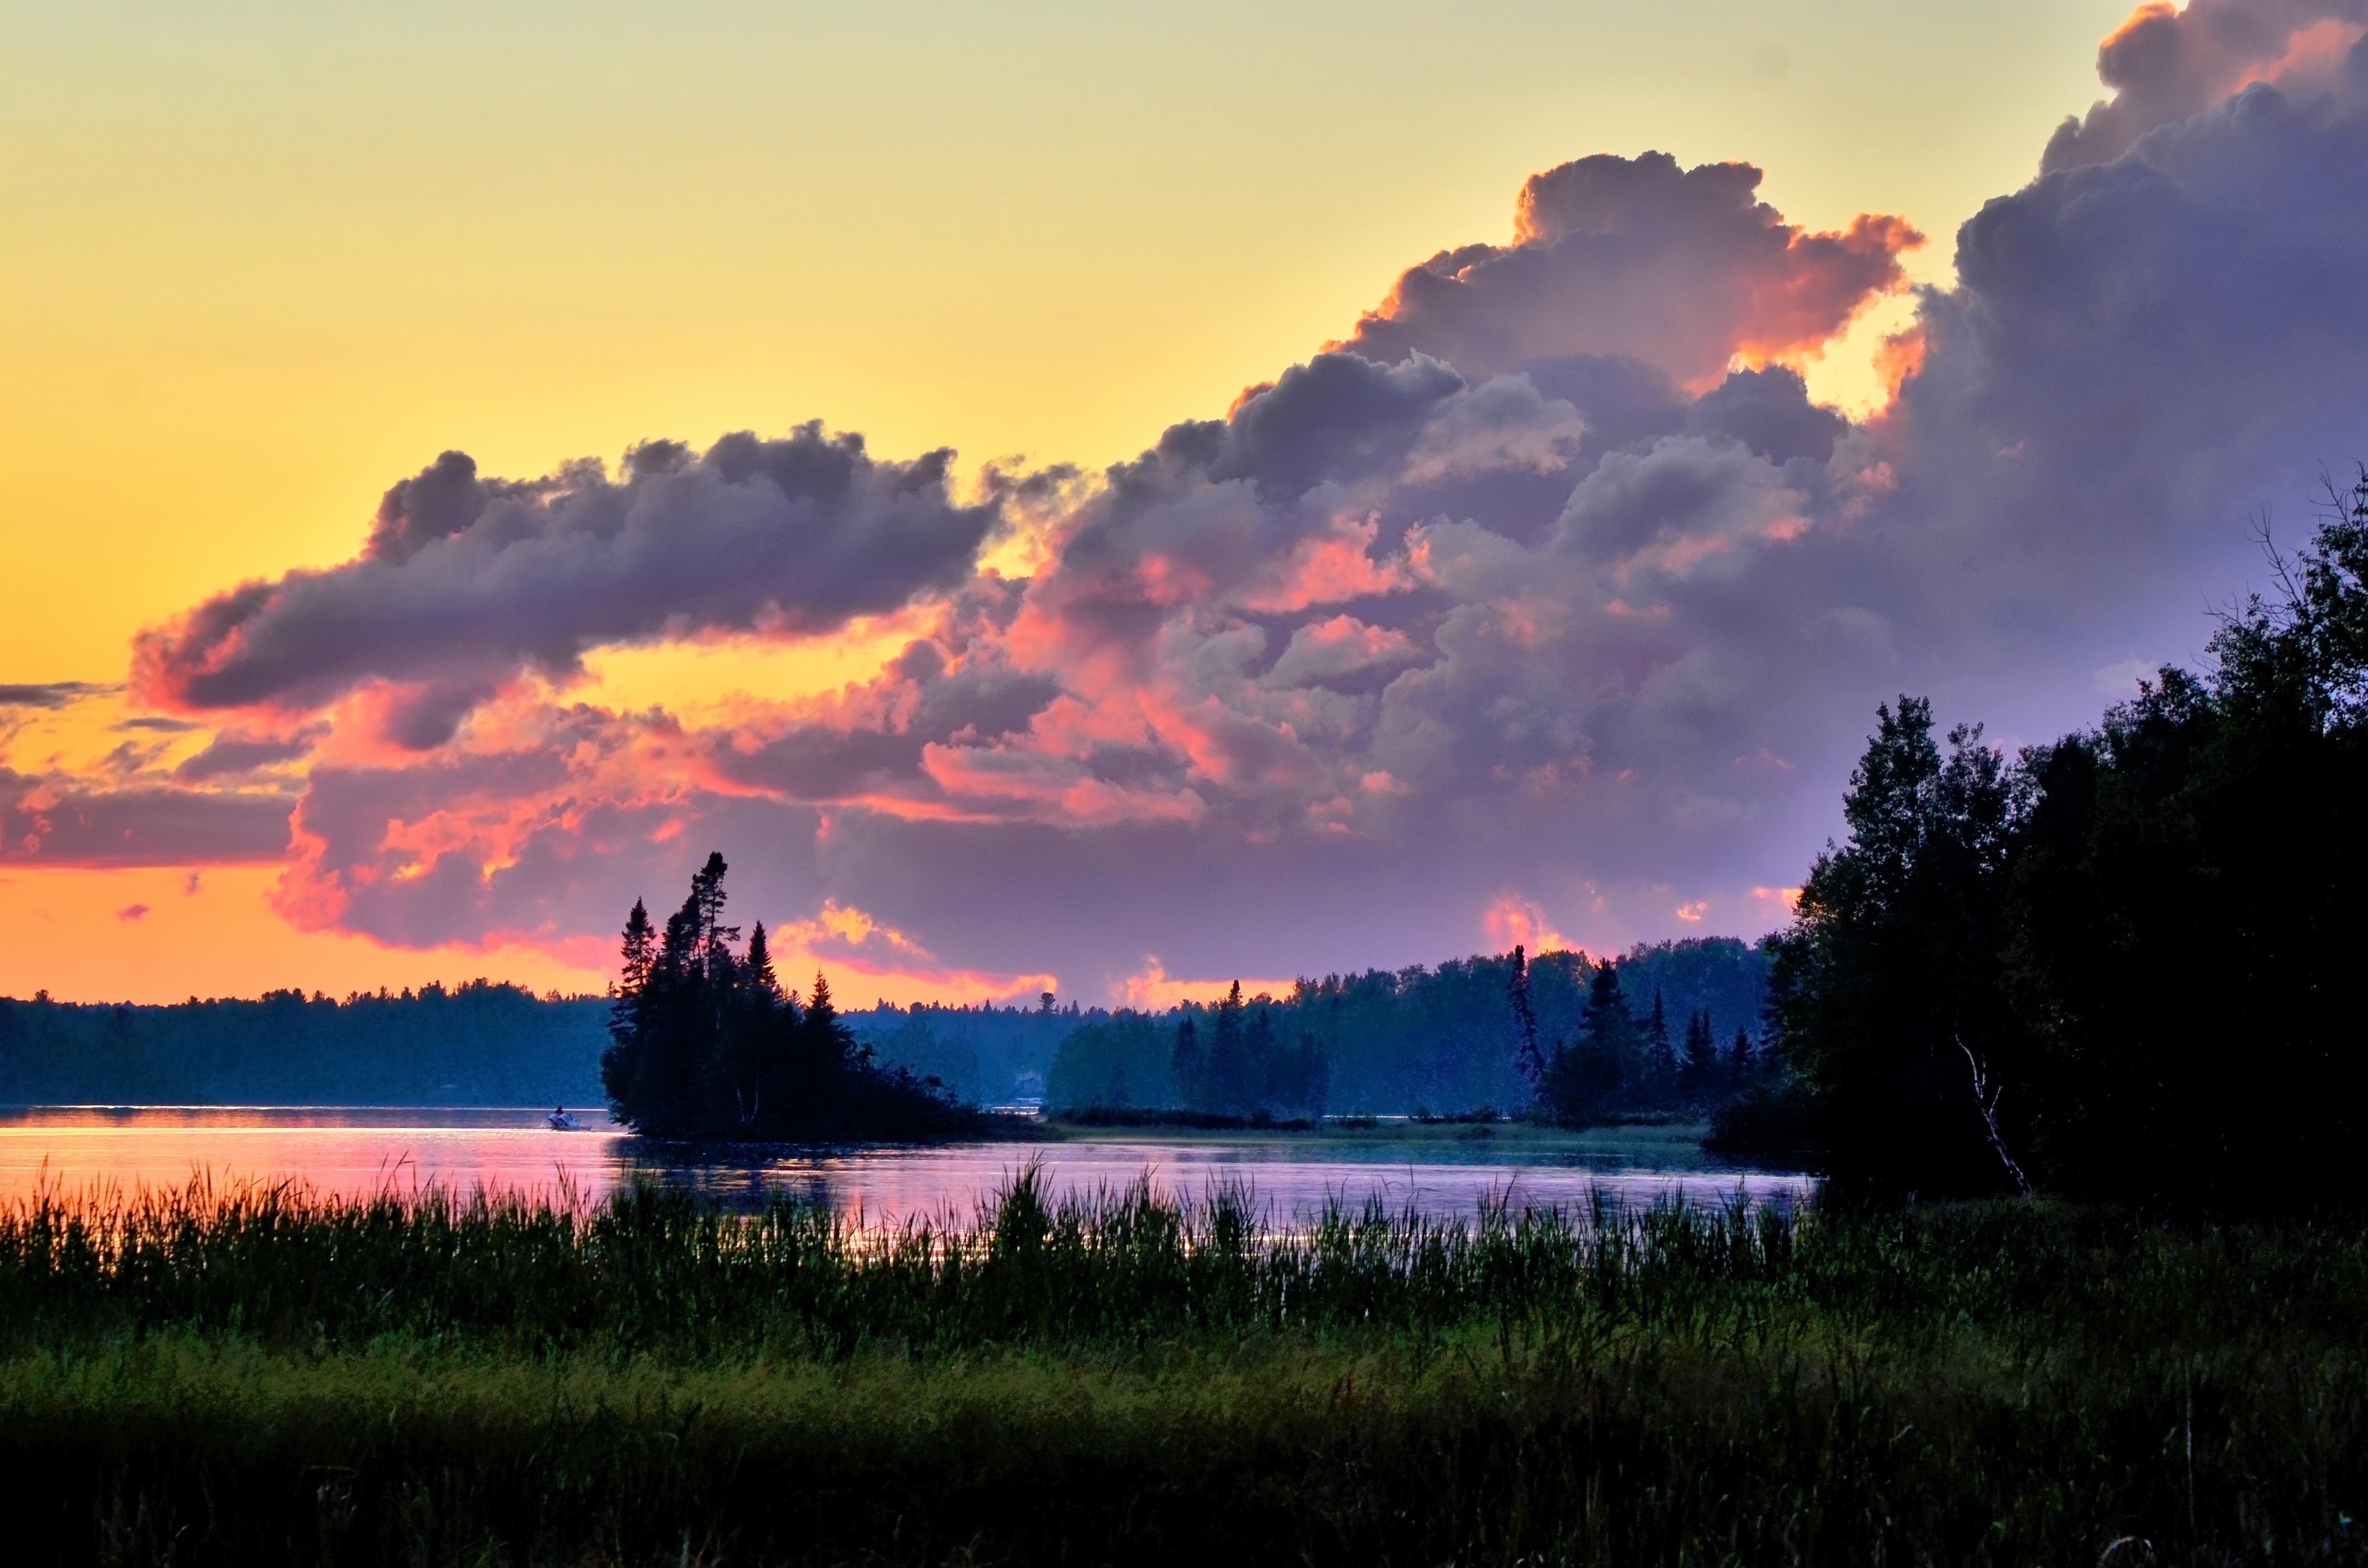
nature, horizon, cloud, sky, sunrise, sunset, sunlight, morning, lake, dawn, atmosphere, summer, dusk, evening, twilight, reflection, clouds, quebec, afterglow, meteorological phenomenon, atmospheric phenomenon